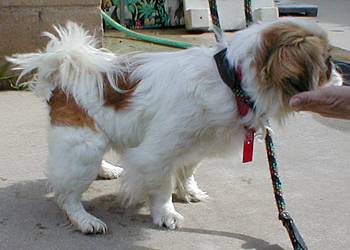
Label: dog